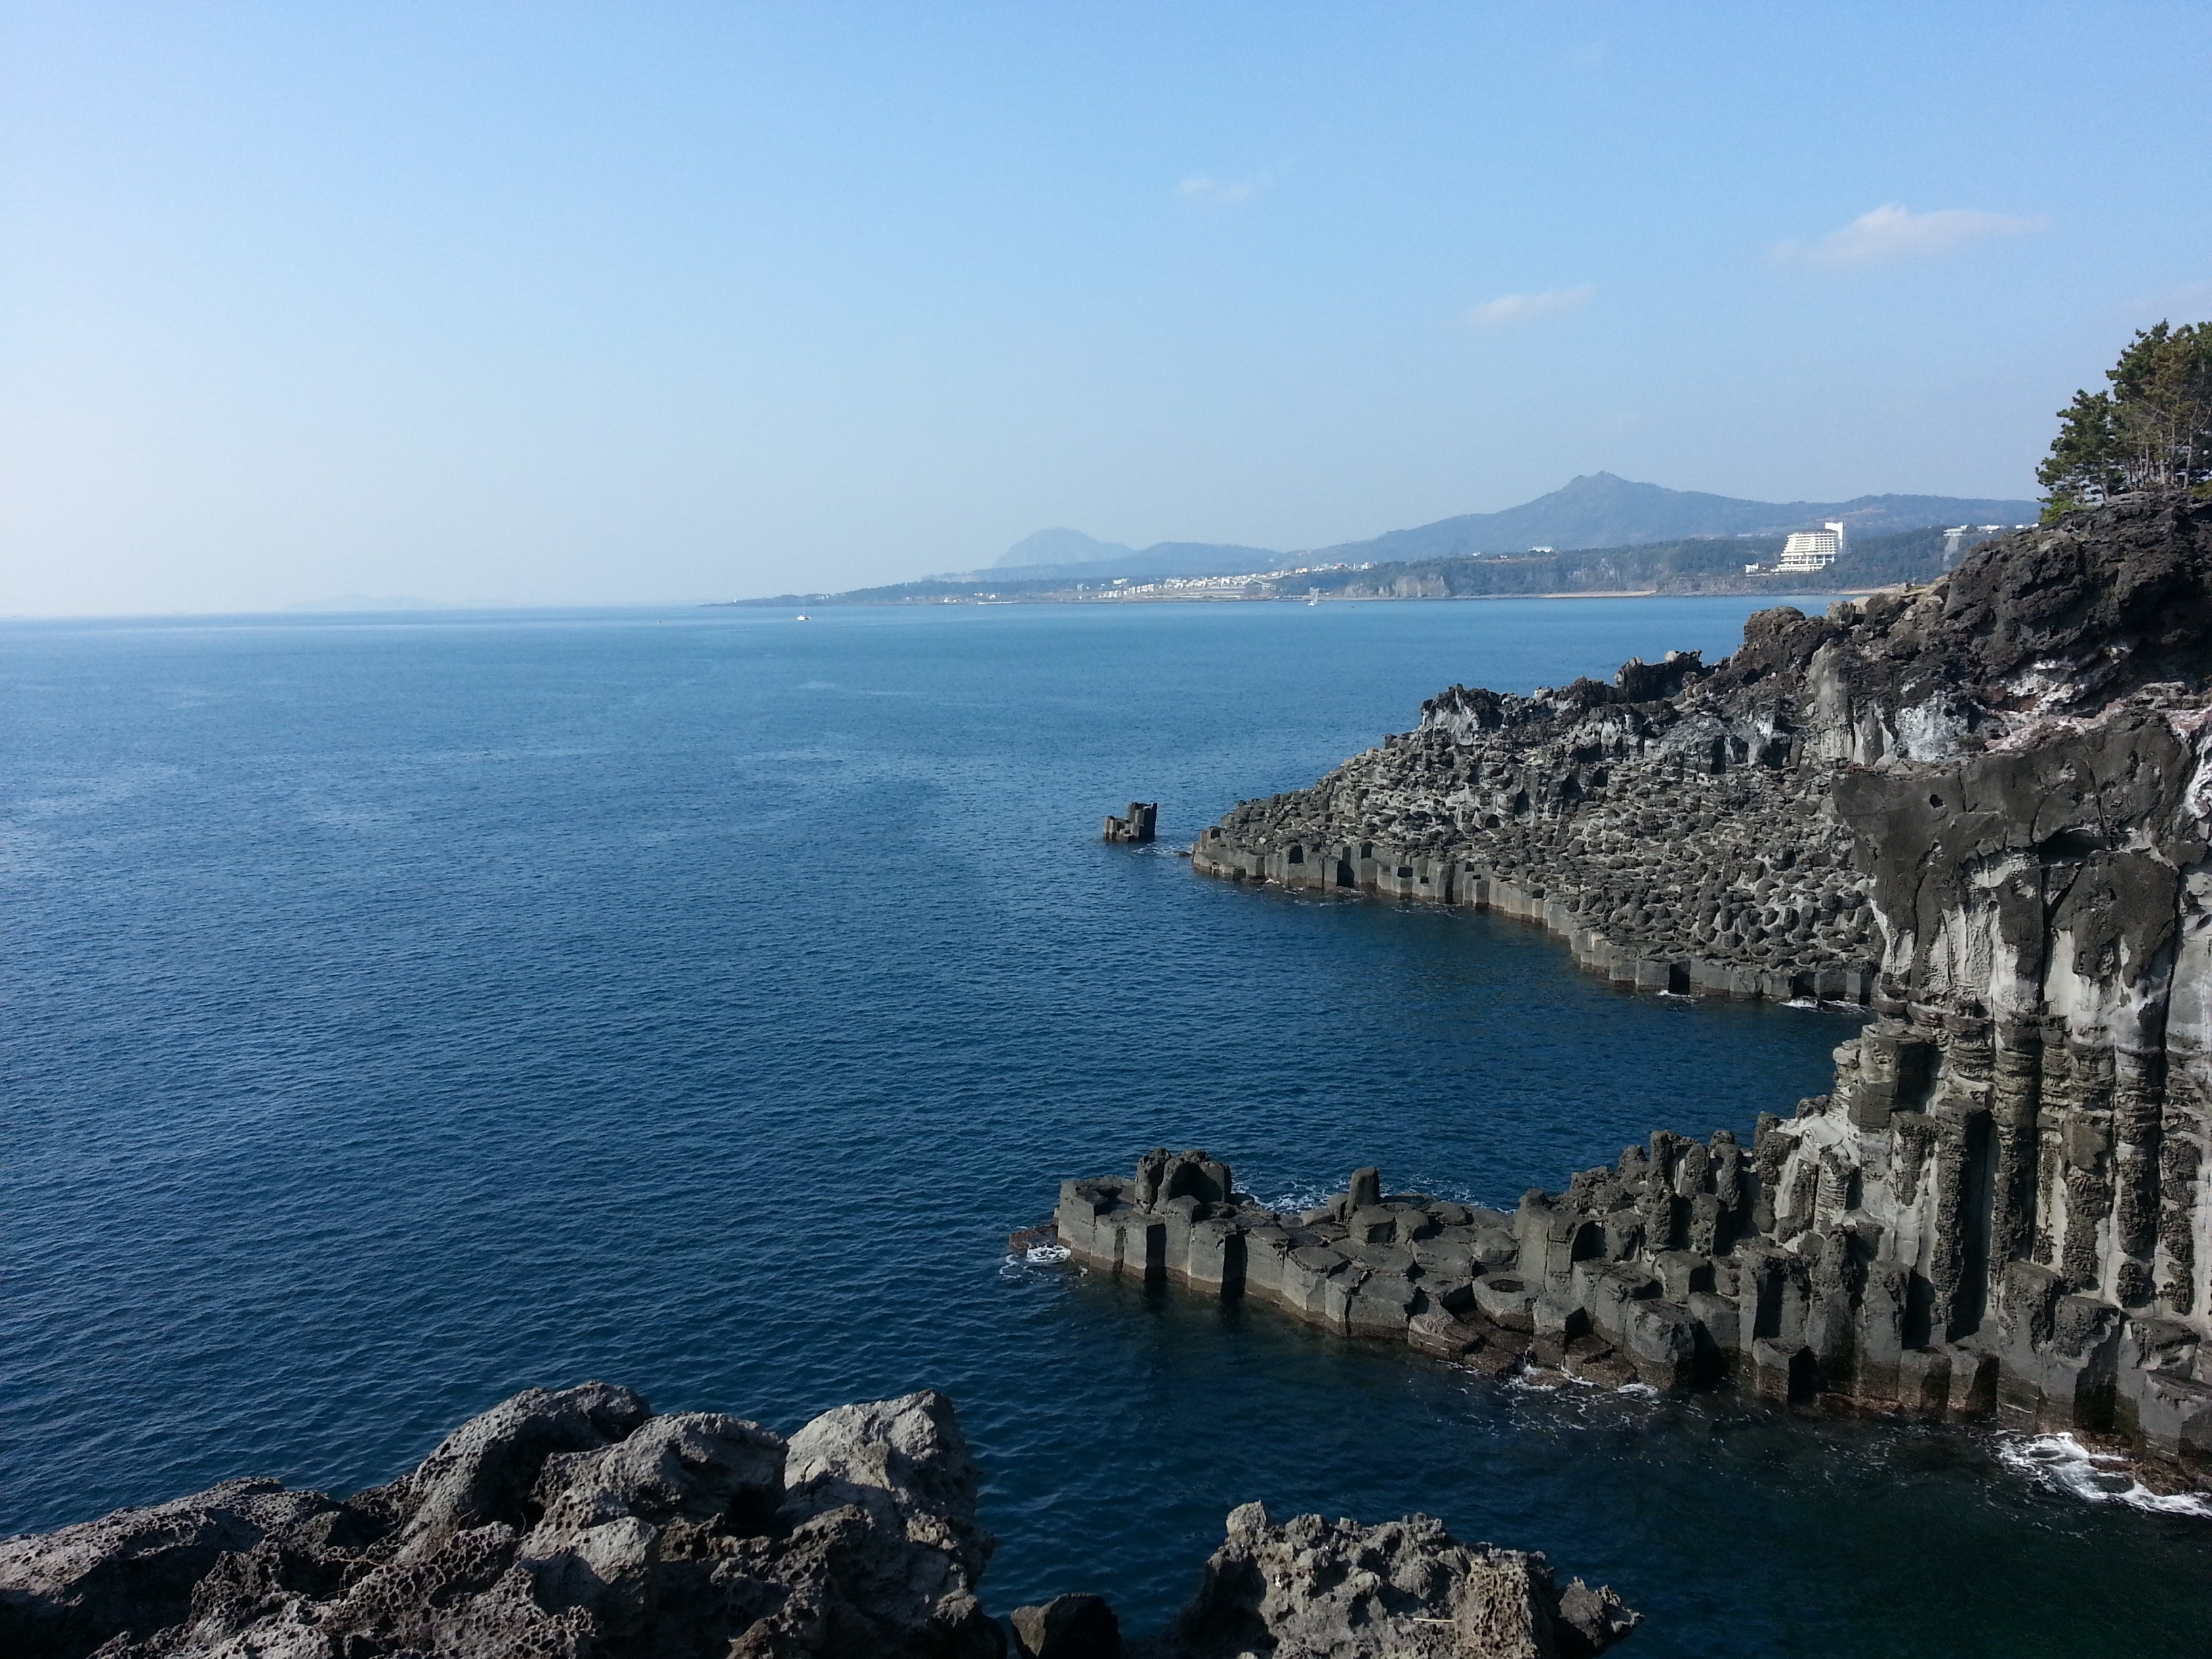
sea, coast, rock, ocean, horizon, shore, vacation, cliff, cove, bay, terrain, body of water, hexagon, cape, islet, jeju island, jusangjeolli